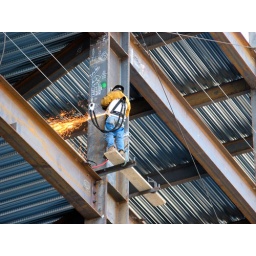
A welder at 555 mission... a new 483 foot office building under construction.